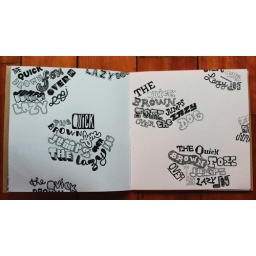
The quick brown fox jumps over the lazy dog